Tina Tchen

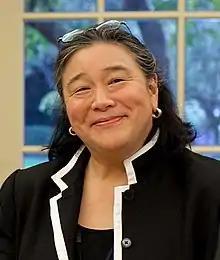
Tchen in 2009

Christina M. "Tina" Tchen (born January 25, 1956) is an American lawyer and a former official in the President Barack Obama Administration. She was CEO of Time's Up from 2019 to 2021.